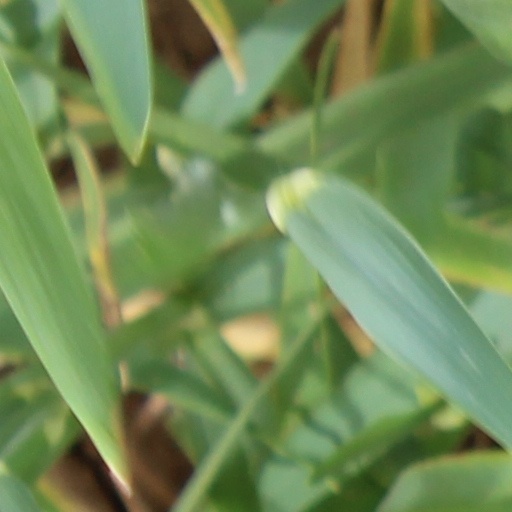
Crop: wheat